Chappe telegraph

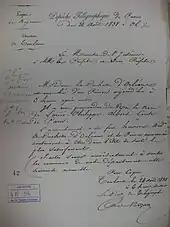
A Chappe Telegraph dispatch sent on 24 August 1838 from Paris to Toulouse announcing the birth of the first son of the Duc d'Orléans. The message was transmitted in two and a half hours.

The first Chappe telegraph line was a series of towers linking Paris and Lille, a distance of 230 kilometres. The Paris-Lille line was operational for military purposes only. Its fifteen towers made it possible to transmit a short message between these two cities within 9 minutes. Later developments added the major French cities, with Paris being the central node of the system. Between Paris and Brest in Brittany, 58 stations dotted the route. In addition to Paris-Lille in 1794, other cities initially served were: Strasbourg in 1798 and Brest in 1799. By 1844, 534 towers criss-crossed French territory, linking the 29 most important cities and covering more than 5,000 km.